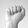
ASL letter: A